Sainz de Baranda (Madrid Metro)

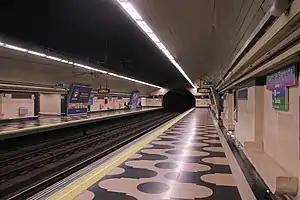
Sainz de Baranda station platforms

Sainz de Baranda is a station on Line 6 and Line 9 of the Madrid Metro, located at the intersection of Doctor Esquerdo and Alcalde Sainz de Baranda streets in the Retiro district in Madrid, Spain. It is located in fare Zone A. The station is named after the street, which in turn is named after the first mayor of Madrid, .